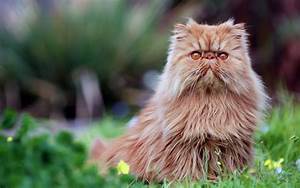
Label: gatto